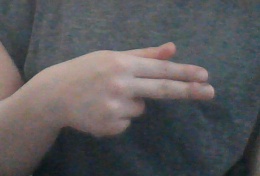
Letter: ghain